Transportation in Atlanta

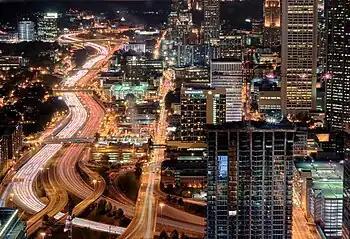
The Downtown Connector, seen at night in Midtown.

Intercity bus services are operated by Megabus and Greyhound Lines, departing from outside the Garnett MARTA station downtown.